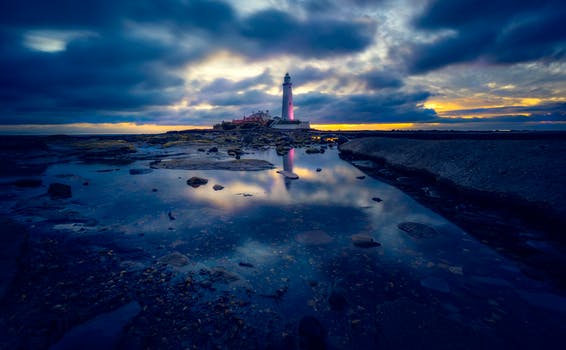
Label: No Watermark